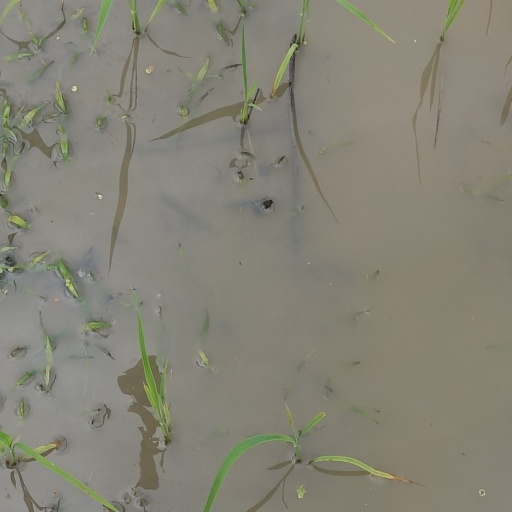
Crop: rice